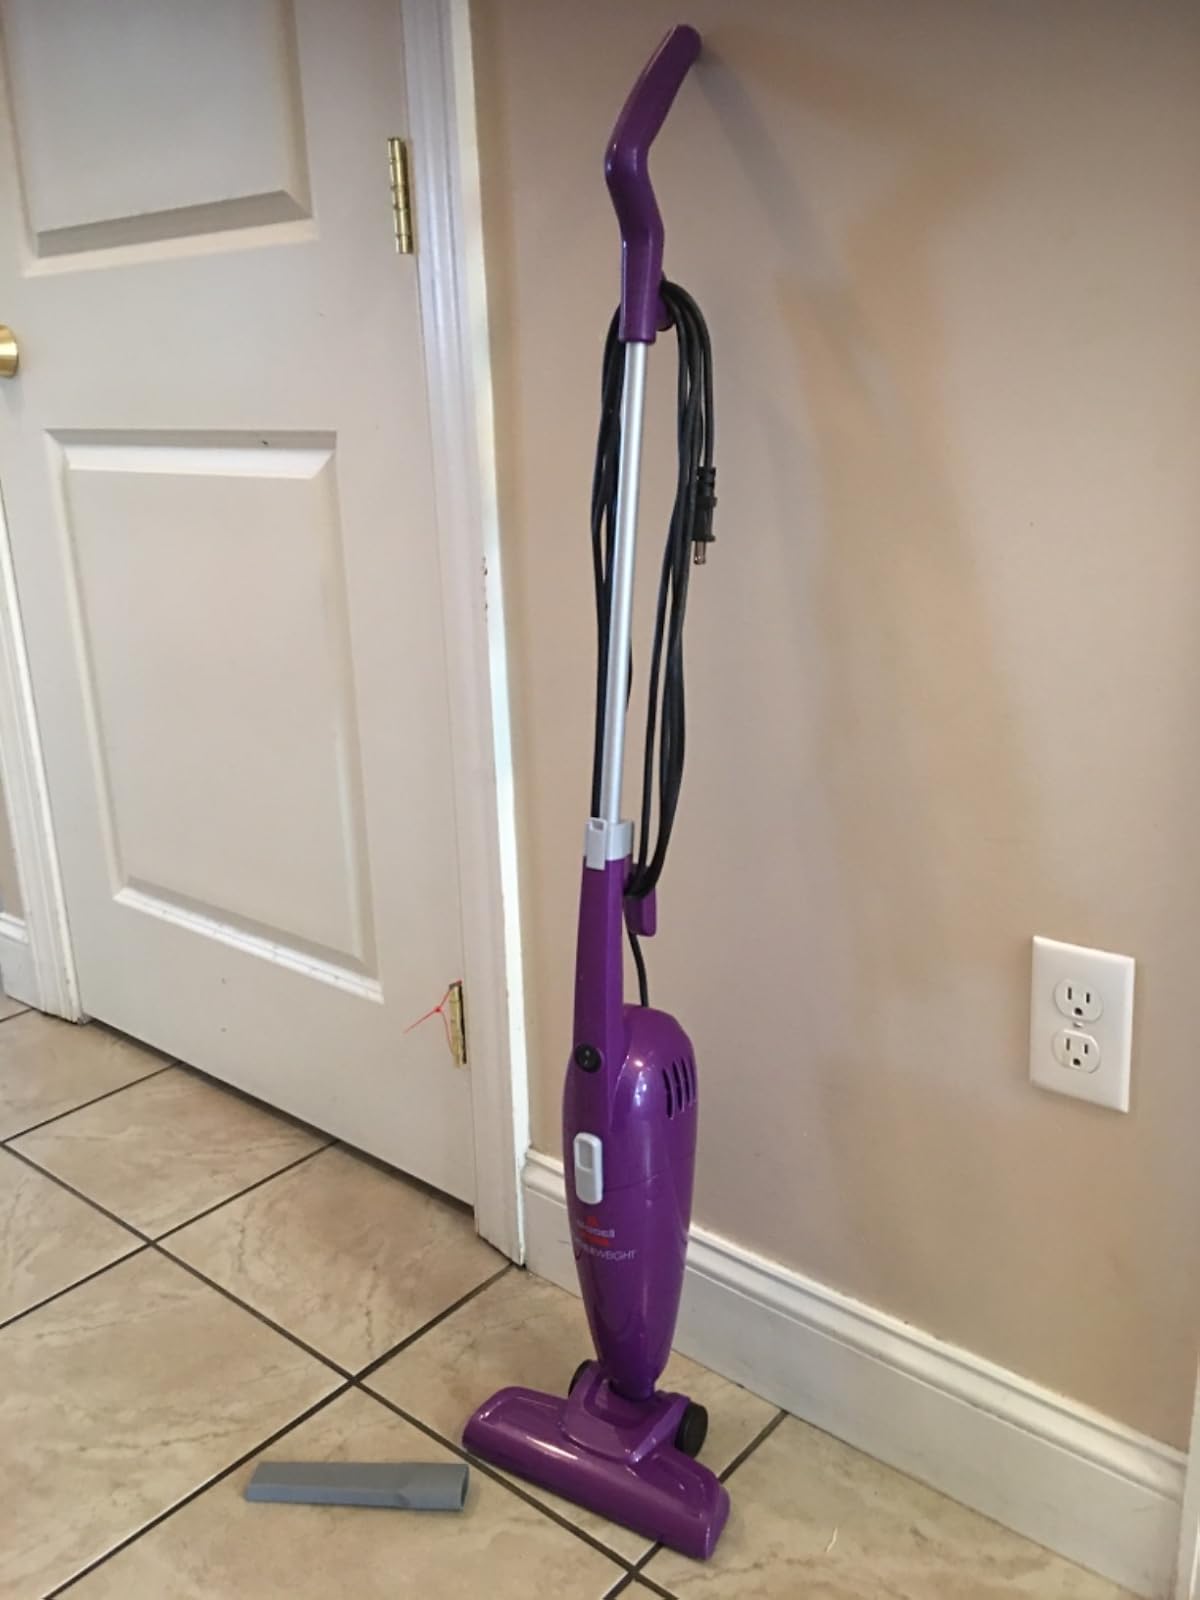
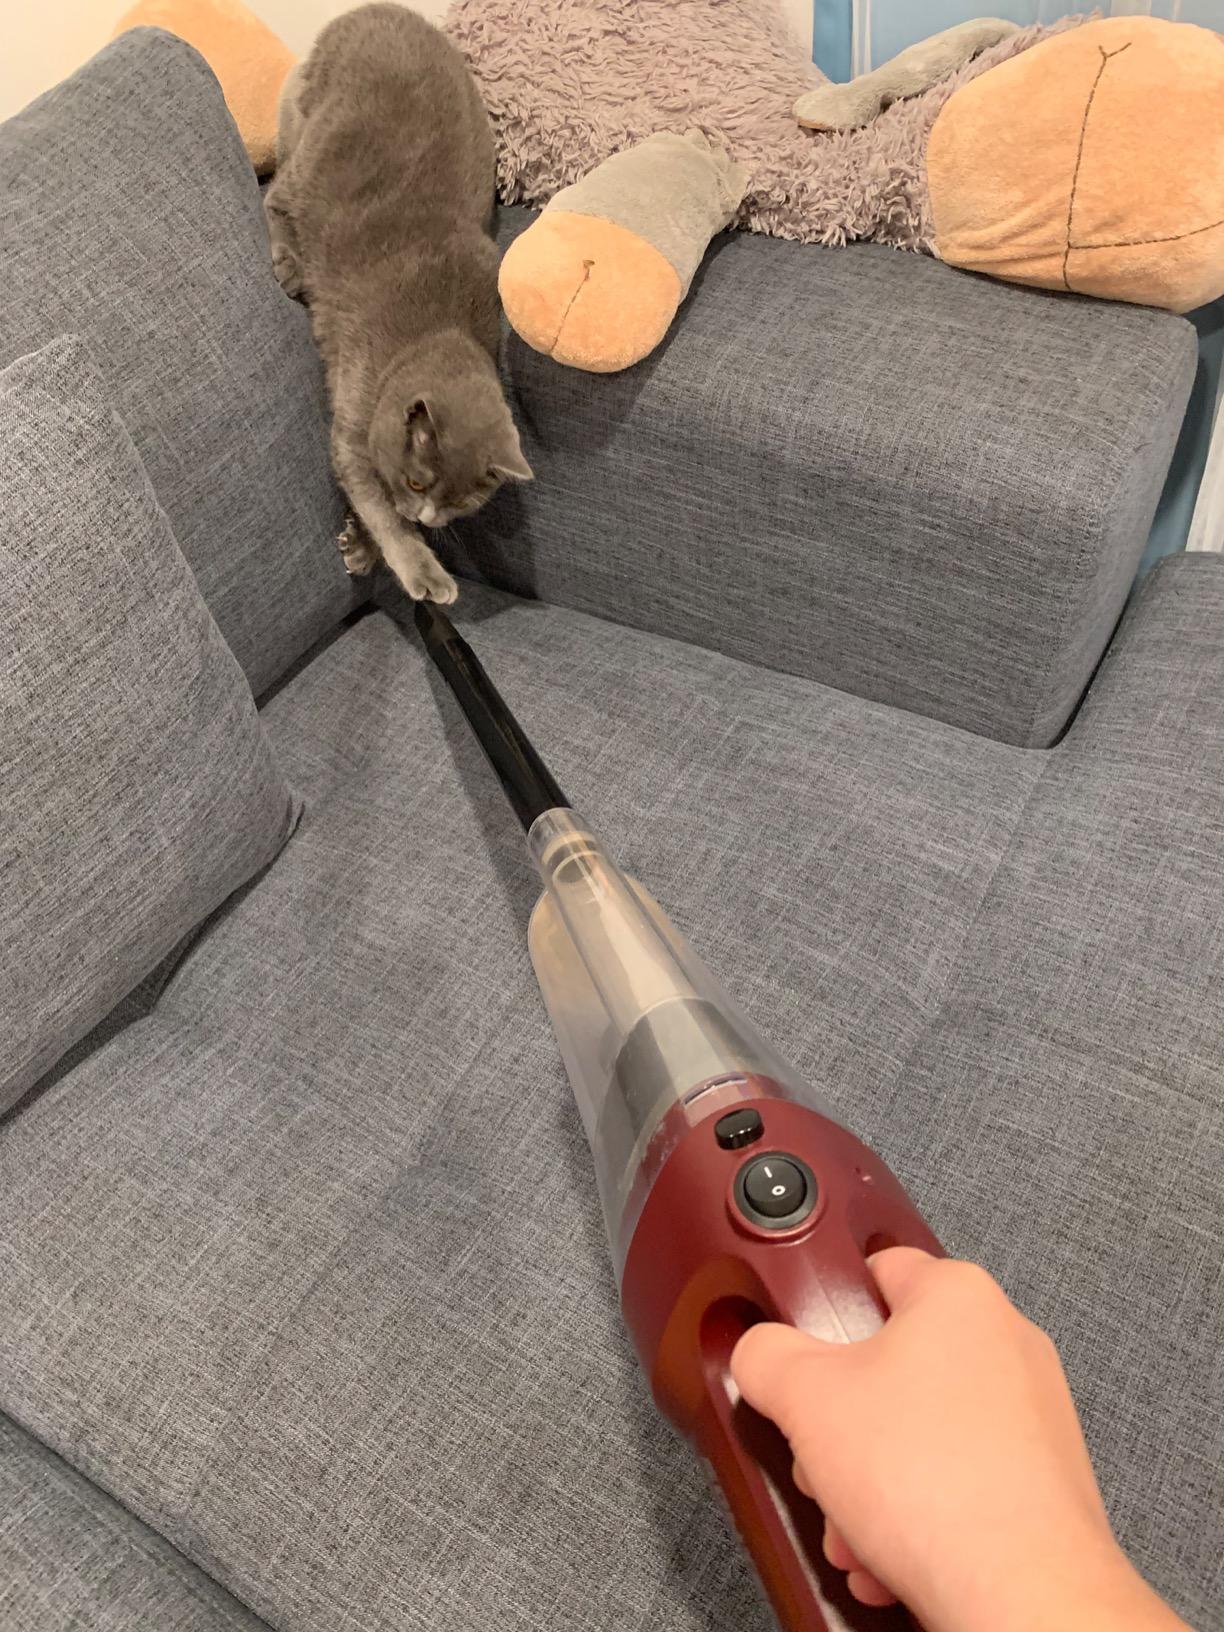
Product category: items_vacuum
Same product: no